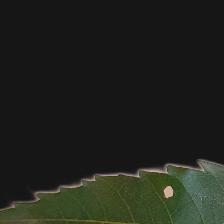
Plant: Neem